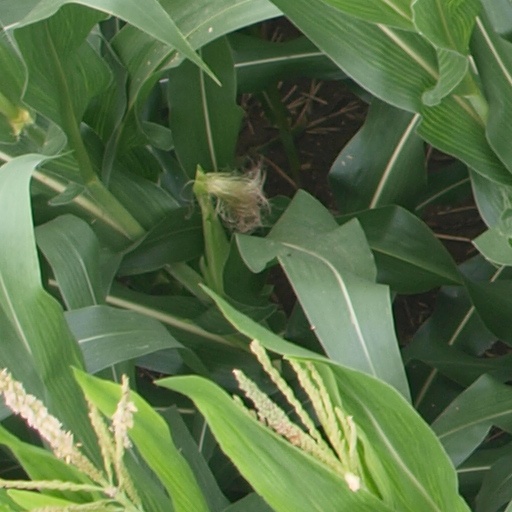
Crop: maize; corn